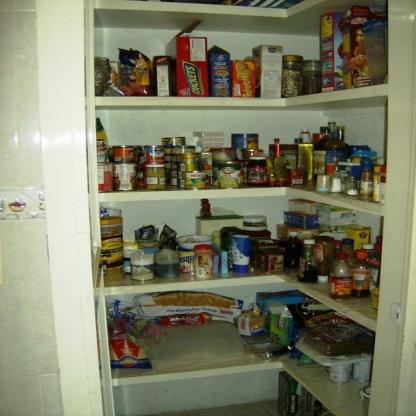
Scene: Indoor